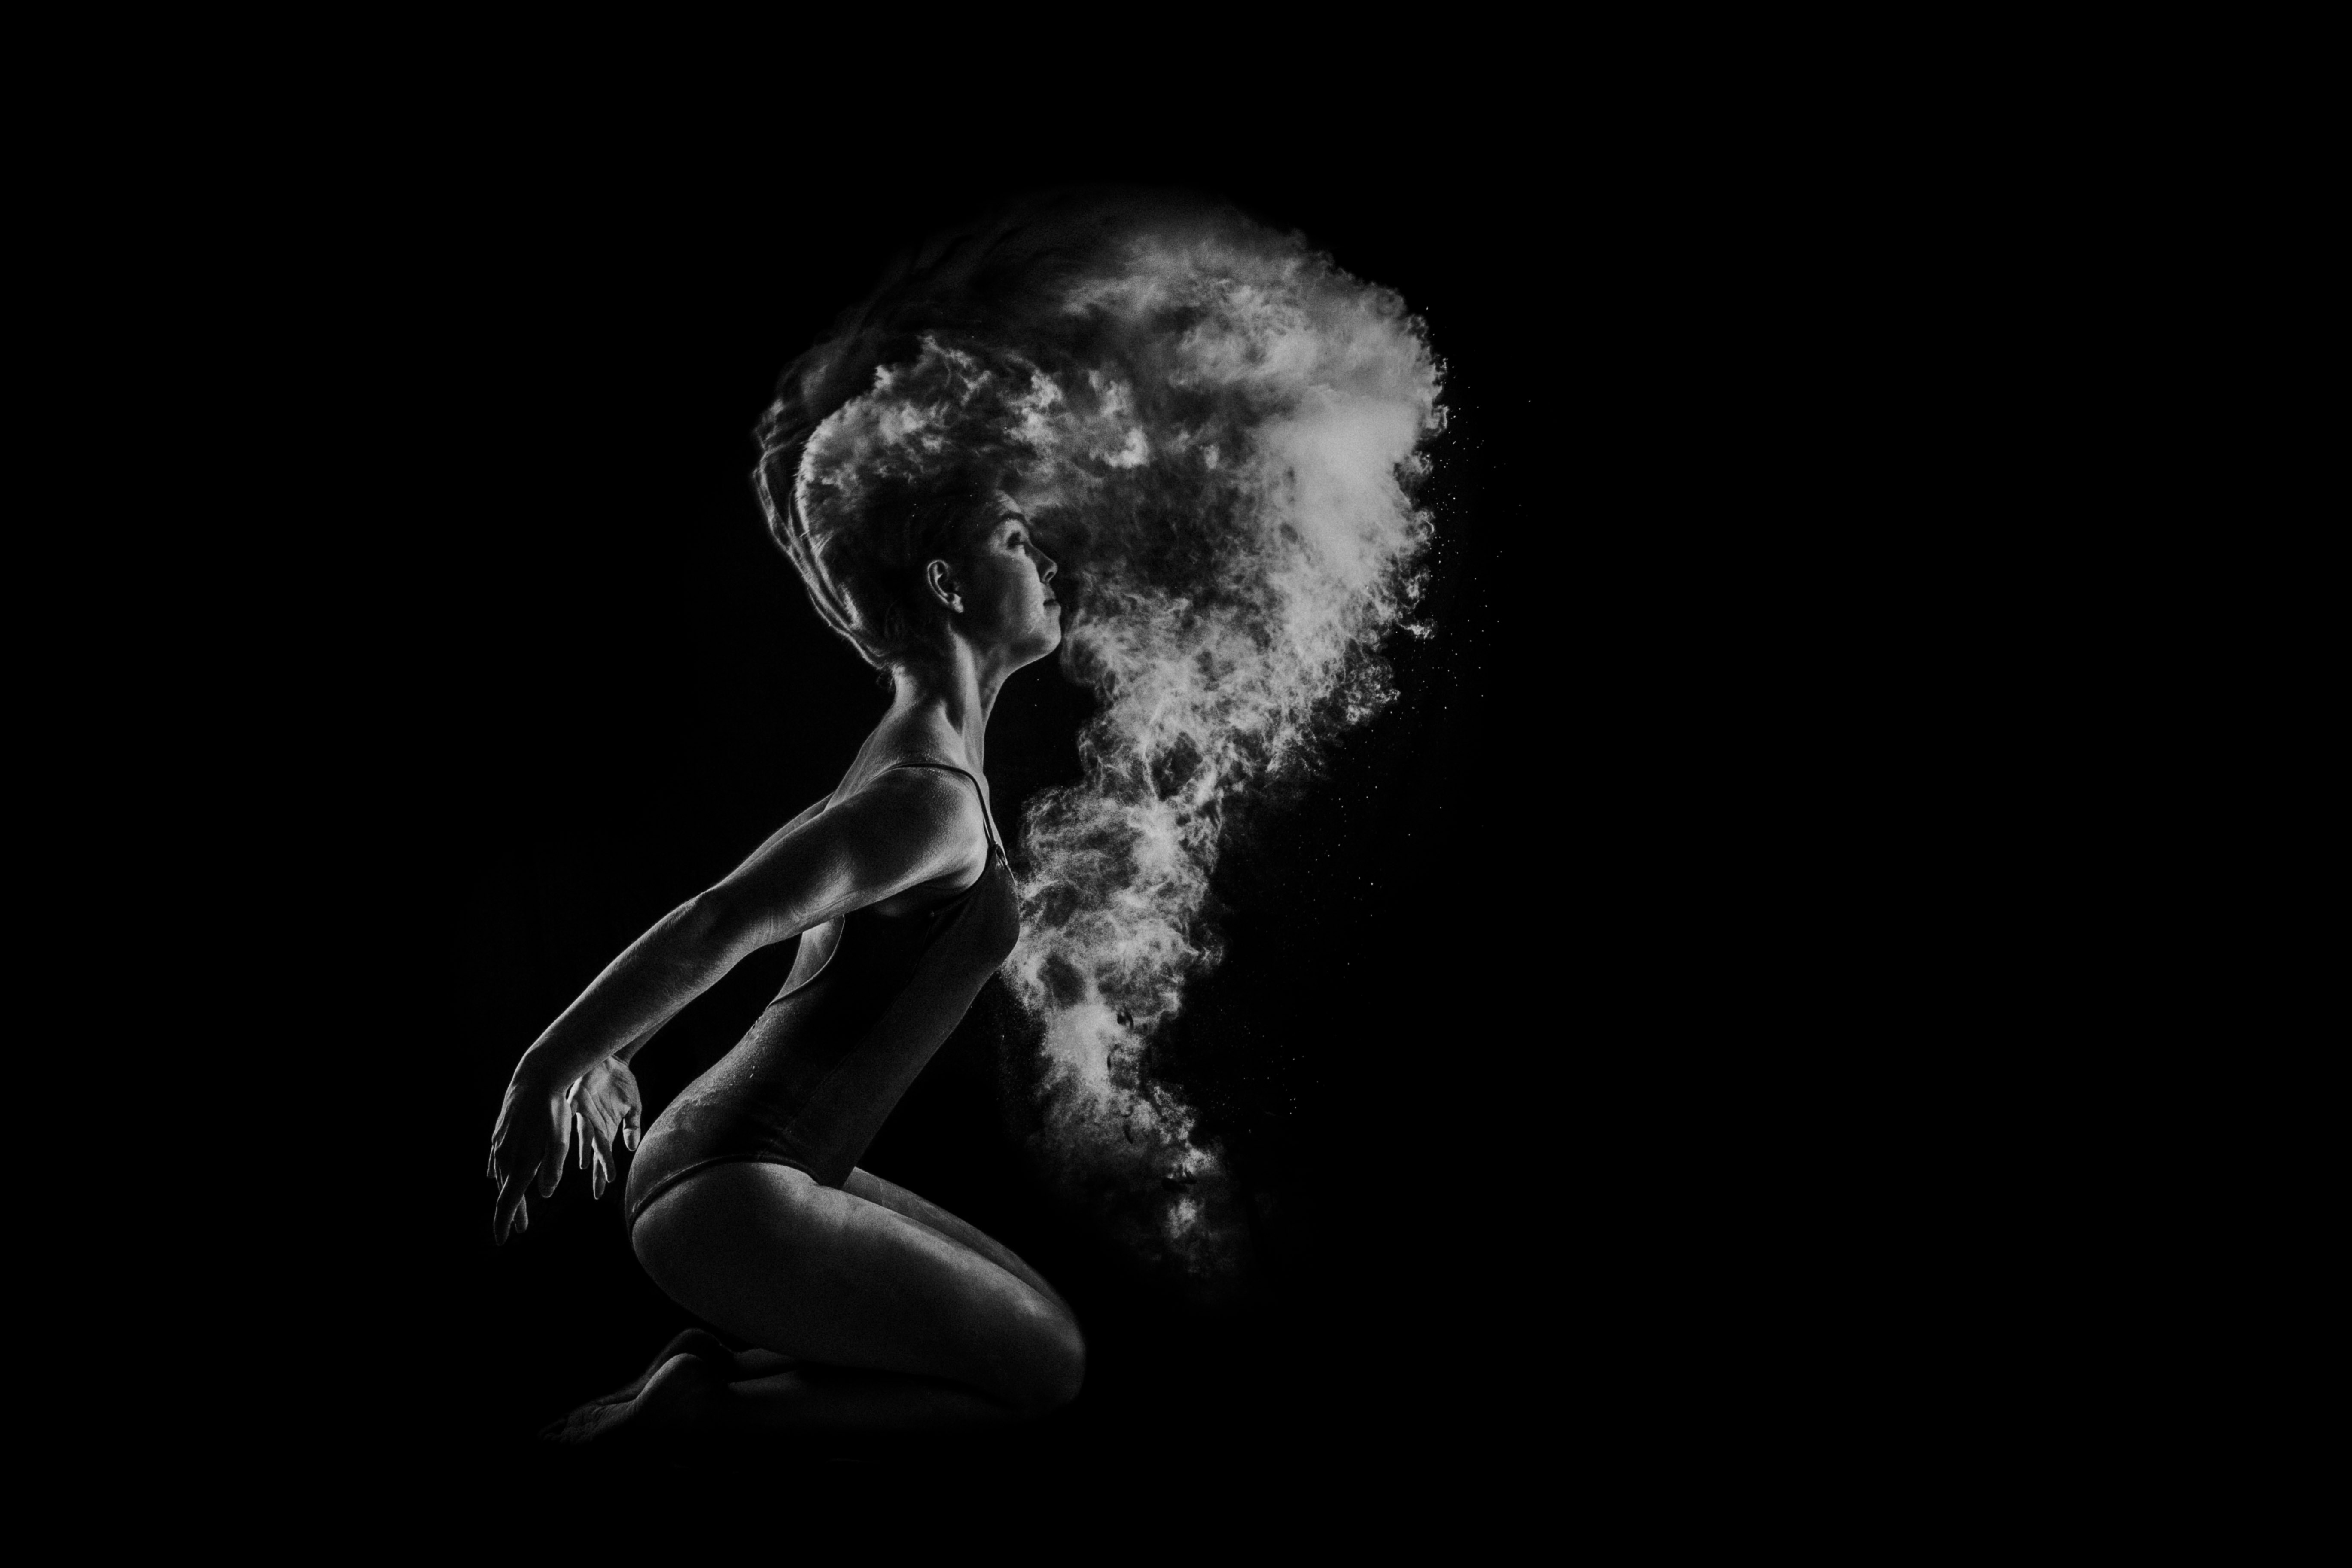
silhouette, person, black and white, girl, woman, photography, smoke, profile, dark, motion, model, shadow, darkness, monochrome, side view, art, body, adult, sense, monochrome photography